Warisaliganj

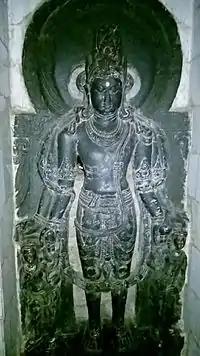
Vishnu statue in Makanpur

The town is well connected to all other parts of the state by roadways and railways. SH 83 passes through Warisaliganj, connecting the Nawada and Sheikhpura districts. The very famous National Highway 20 (which is part of the Asian Highway Network) and Asian Highway 42 are just 11 km by road, connecting Patna and Ranchi. The other areas connected by roads are Nawada, Biharsharif, Patna, Rajgir, Pakri Barawan, and Barbigha. Direct Buses for Patna, Rajgir, Ranchi, Dhanbad, Tata, Begusarai, and Barbigha are also available. State Highway 71 and State Highway 83 meet at Shahpur Mor.